Capture of Tapa

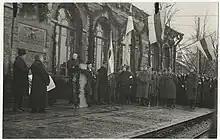
The plaque being unveiled on the Tapa Railway Station building by Johan Laidoner, in 1934.

In 1934, a commemorative plaque was unveiled at the Tapa Railway Station for the 15th Anniversary of the Capture of Tapa. The plaque was unveiled on January 9, 1934, by Johan Laidoner. The plaque reads "9. Jaan 1919, murdsid soomusrongid punaste ikke Tapal" (English: On January 9, 1919, the men of the Armored trains broke through the Reds and captured Tapa").